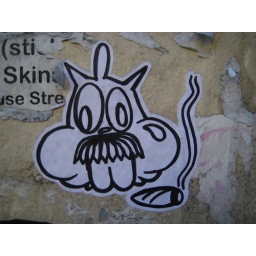
hackney road by the bus stop near browns